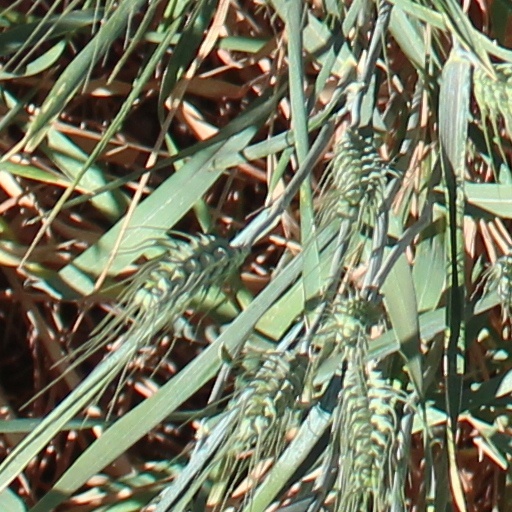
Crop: wheat